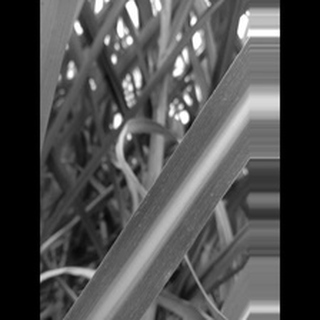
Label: sugarcane_mosaic